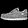
Label: Sneaker